Lilly Steinschneider

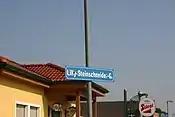
Lilly Steinschneider Gasse in Wiener Neustadt

She caused a stir as a woman at the flight meeting at Aspern airfield in 1913. Steinschneider experienced a crash landing at the event but walked away from the accident, and later went up as a passenger with Maurice Chevillard, who flew upside down at 1000 metres. The French woman pilot Jeanne Pallier also flew that day and the two women placed third and fourth in the duration contest.